Marine Corps Security Force Battalion Bangor

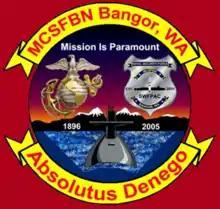
Marine Corps Security Force Battalion Bangor logo

The Marine Corps Security Force Battalion Bangor (MCSFBn Bangor) is part of the Marine Corps Security Force Regiment. Its mission is to provide dedicated security support to Strategic Weapons Facility, Pacific (SWFPAC) operations.